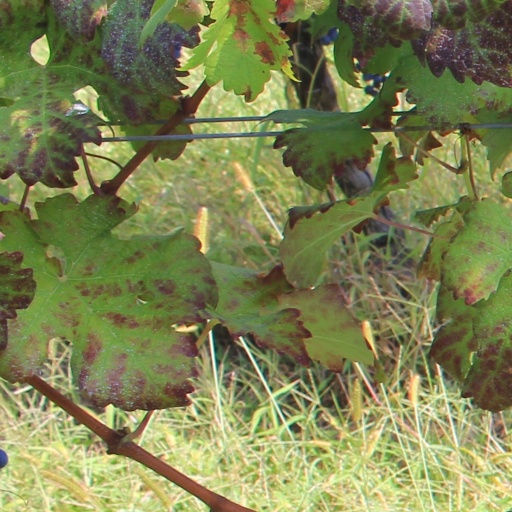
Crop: grape